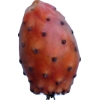
Label: cactus_fruit_red